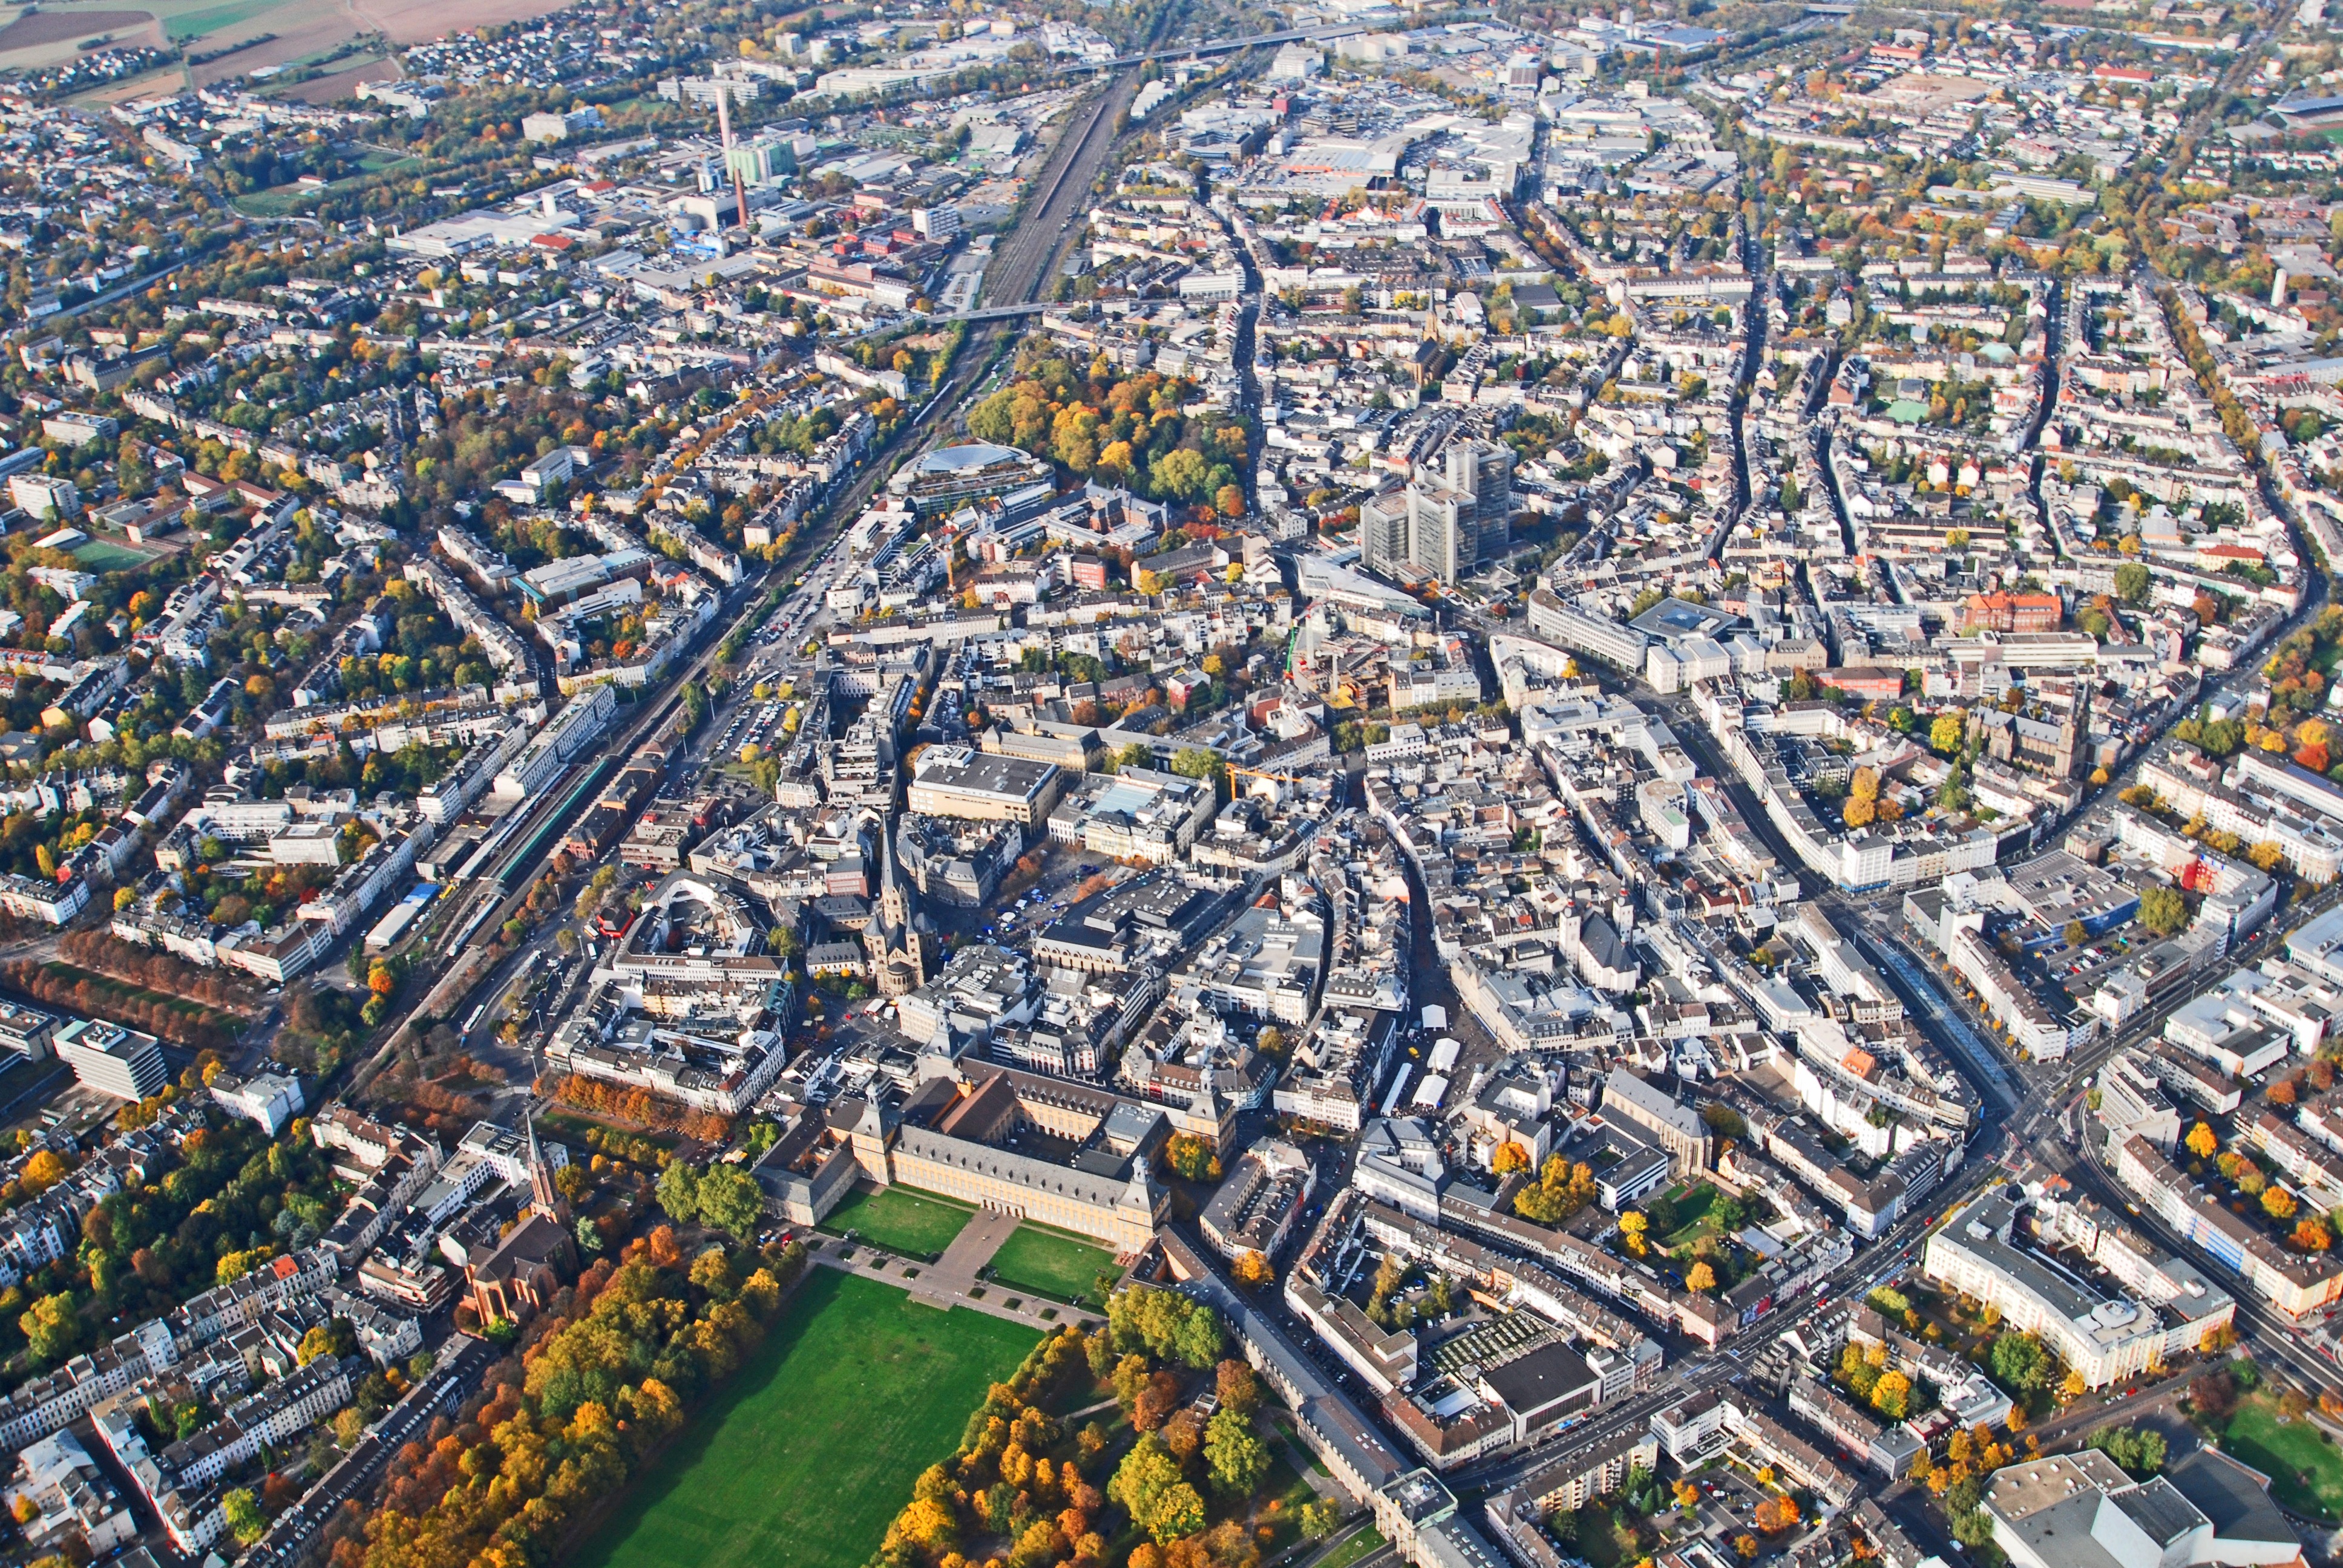
structure, photography, town, city, cityscape, suburb, aerial view, from above, bonn, metropolis, neighbourhood, bird's eye view, north rhine westphalia, aerial photography, from the air, urban design, residential area, human settlement, metropolitan area, sport venue, poppelsdorf